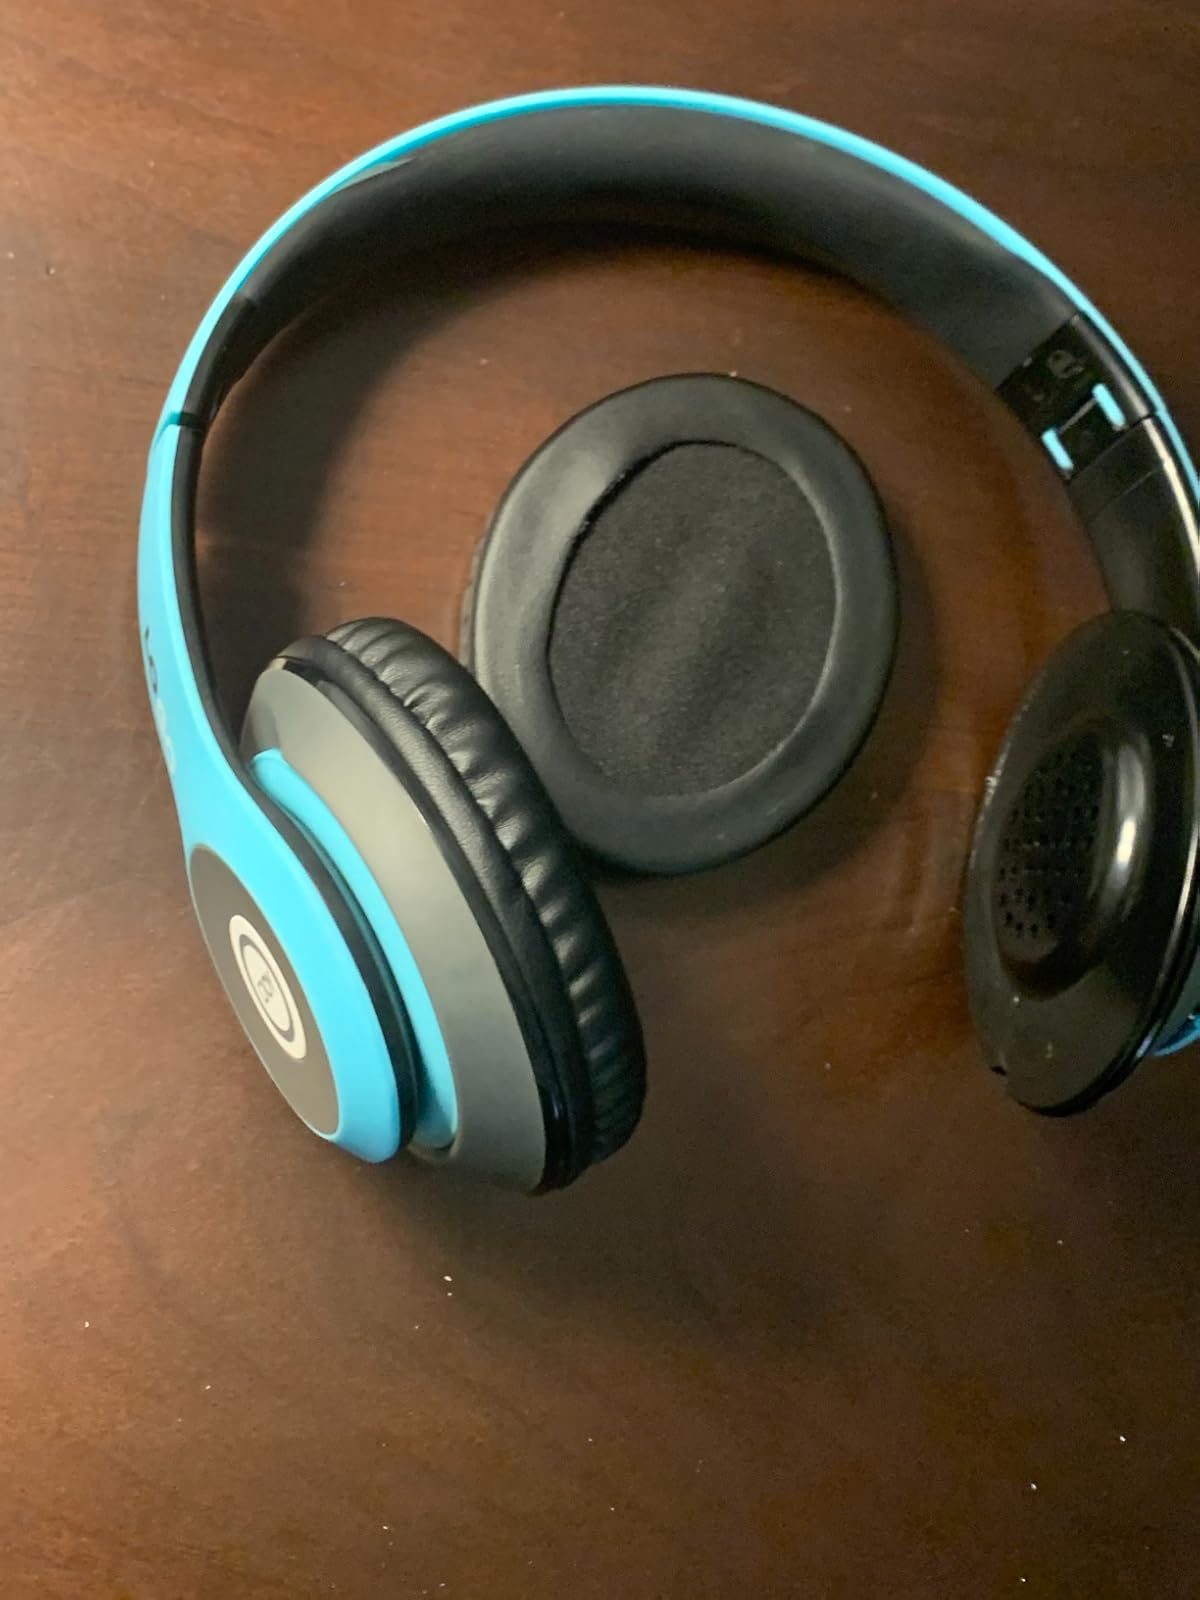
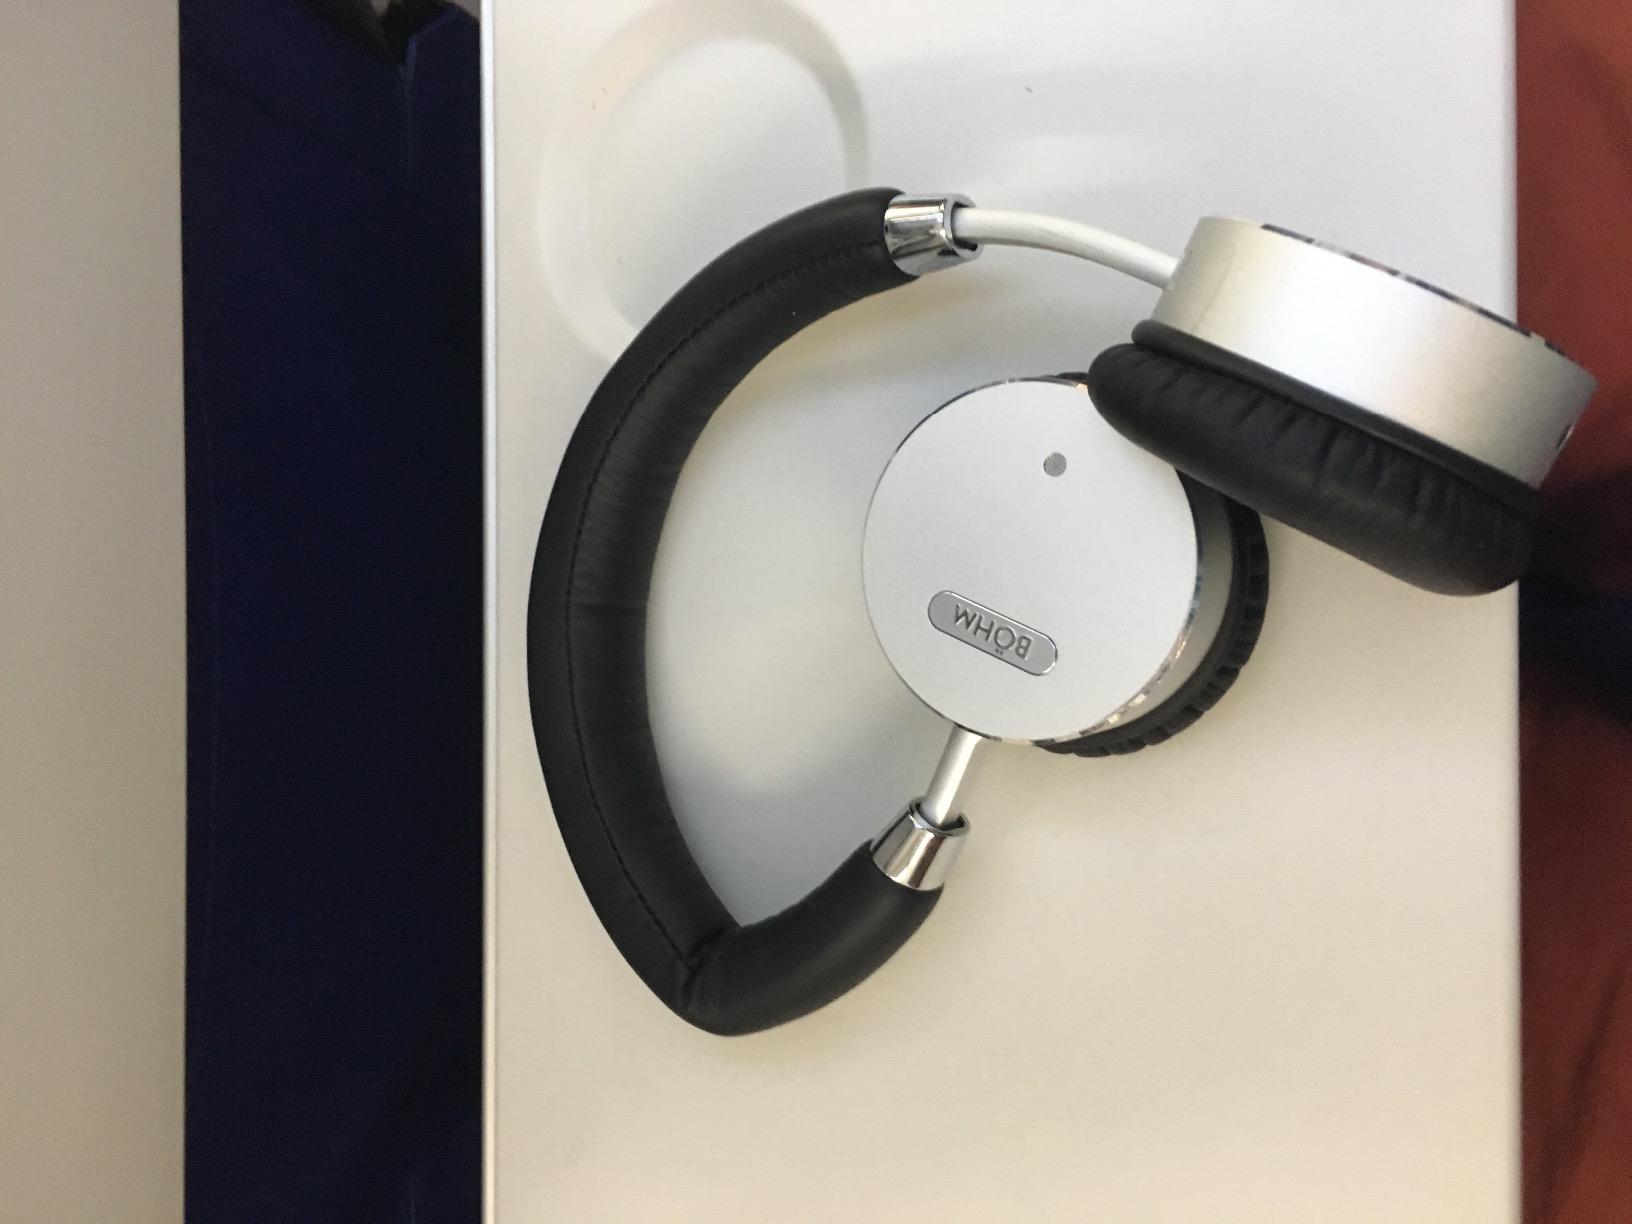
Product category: headphones
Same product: no